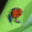
Label: frog